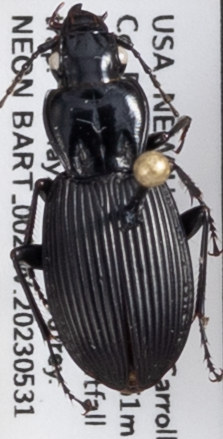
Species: Pterostichus lachrymosus
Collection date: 2023-05-31
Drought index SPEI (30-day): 0.456
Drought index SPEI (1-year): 0.114
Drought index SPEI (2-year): -0.03